History of the United States (1865–1917)

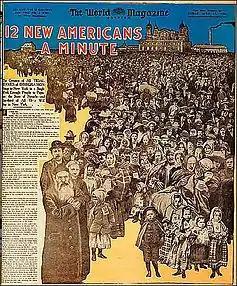
The Sunday magazine of the "New York World" appealed to immigrants with this 1906 cover page celebrating their arrival at Ellis Island.

From 1865 through 1918 an unprecedented and diverse stream of immigrants arrived in the United States, 27.5 million in total. In all, 24.4 million (89%) came from Europe, including 2.9 million from Great Britain, 2.2 million from Ireland, 2.1 million from Scandinavia, 3.8 million from Germany, 4.1 million from Italy, 7.8 million from Russia and other parts of Central and Eastern Europe. Another 1.7 million came from Canada. Most came through the port of New York City, and from 1892, through the immigration station on Ellis Island, but various ethnic groups settled in different locations. New York and other large cities of the East Coast became home to large Jewish, Irish, and Italian populations, while many Germans and Central Europeans moved to the Midwest, obtaining jobs in industry and mining. At the same time, about one million French Canadians migrated from Quebec to New England.